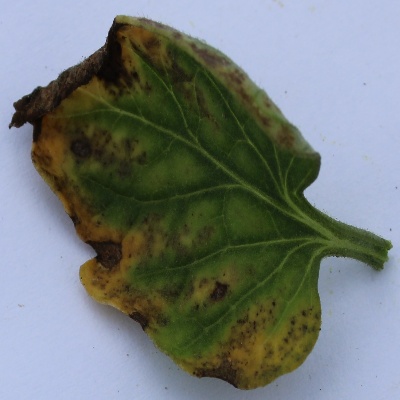
Crop: Tomato
Condition: septoria leaf spot